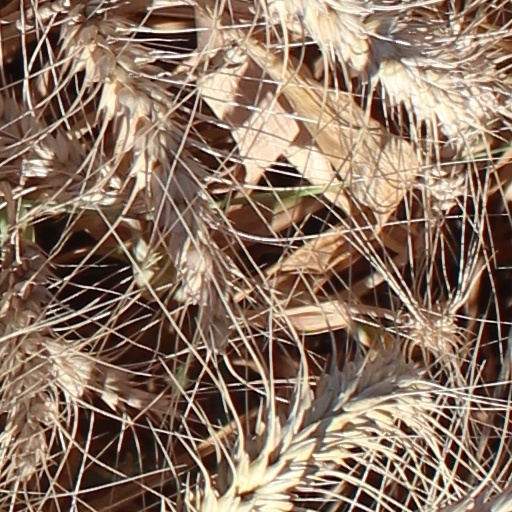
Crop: wheat